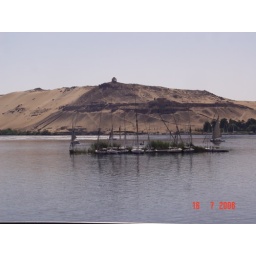
The boat rest , a smal rock island where all boat drivers meet in there rest time, no others allowed